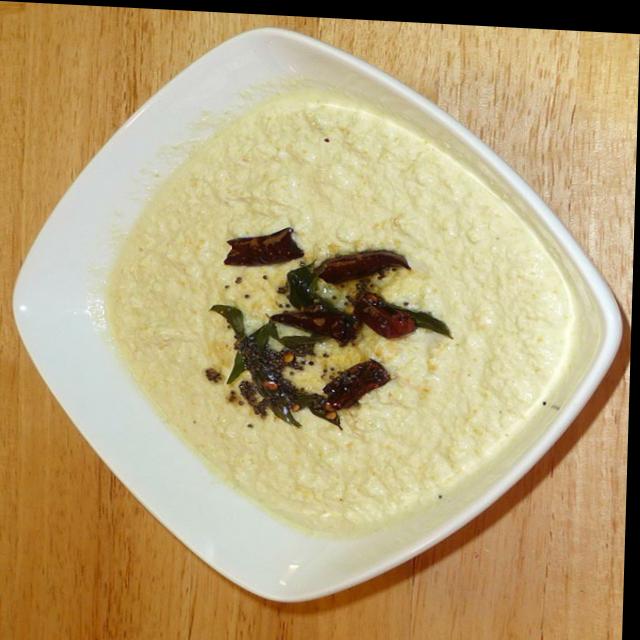
Dish: coconut_chutney